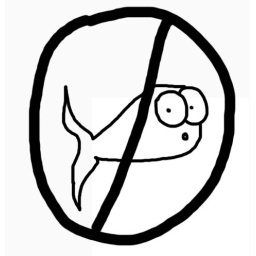
no fish in microwave